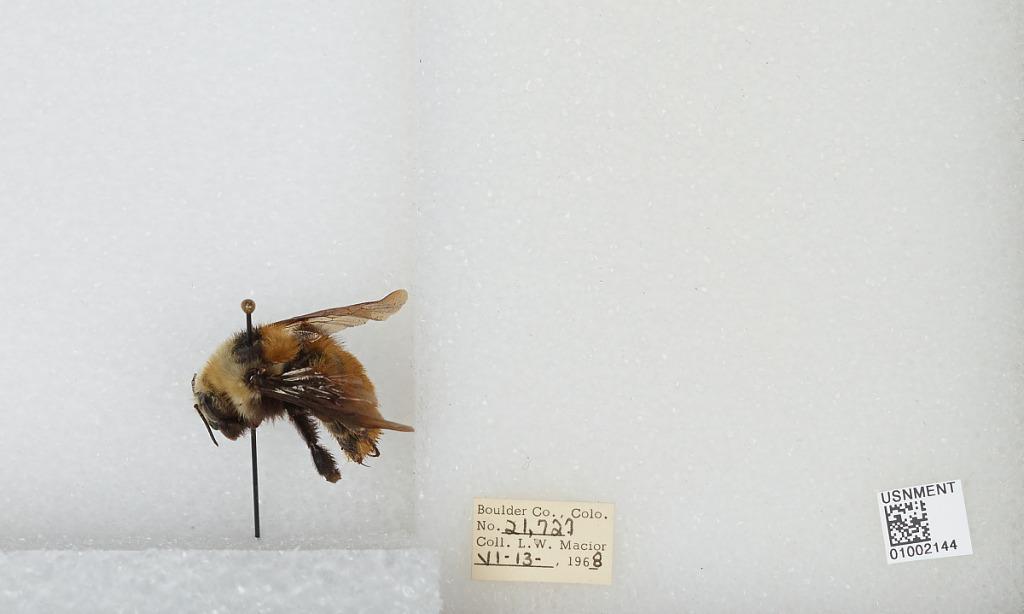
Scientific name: Bombus (Subterraneobombus) appositus Cresson
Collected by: L. Macior
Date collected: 1968-6-13
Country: United States
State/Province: Colorado
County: Boulder
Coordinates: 40.09, -105.36